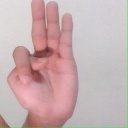
अक्षर: भ